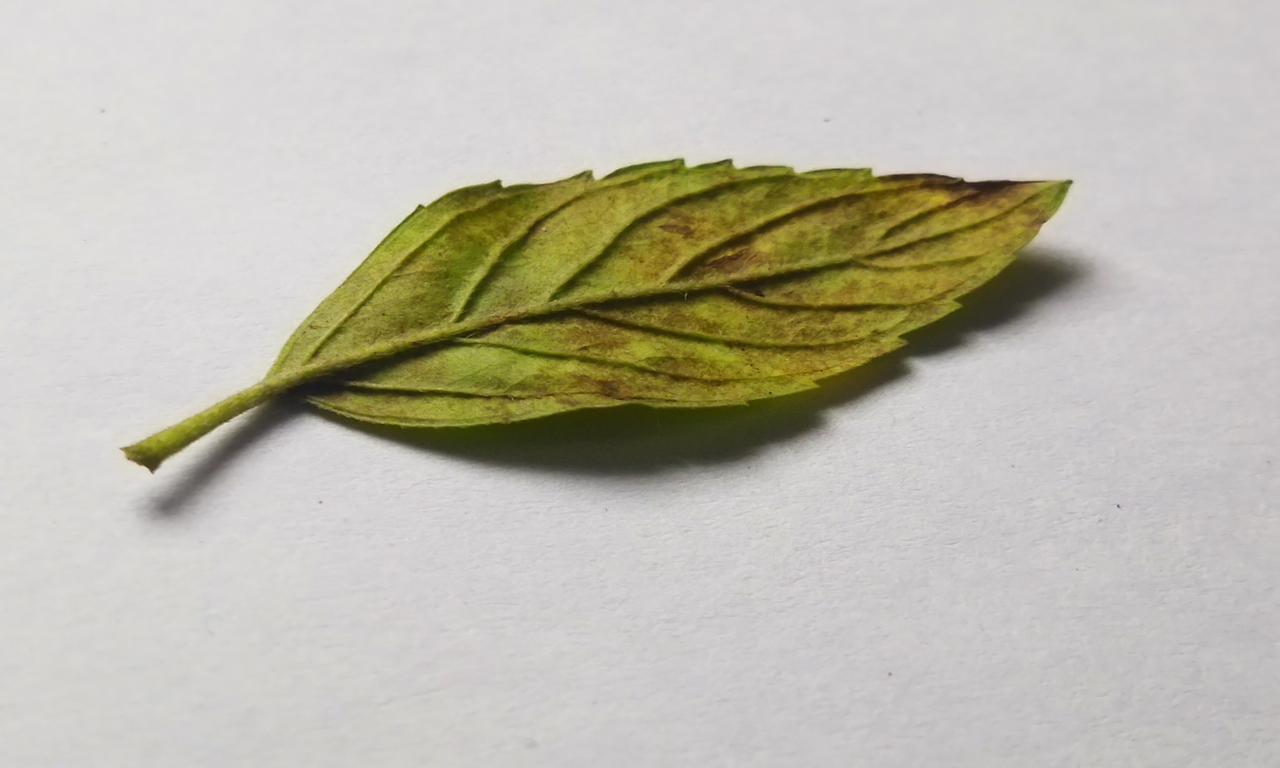
Label: Spoiled